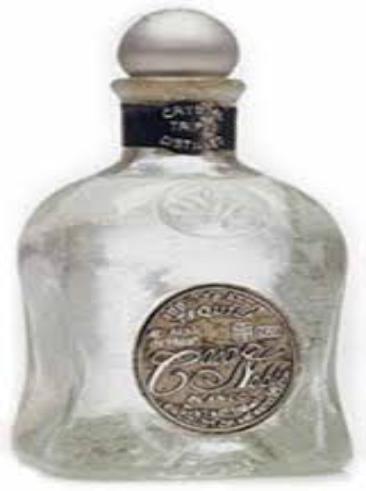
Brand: Casa Noble
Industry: Food